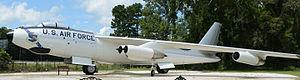
Le Boeing B-47 Stratojet est un bombardier moyen à réaction et à long rayon d'action mis en service en 1951 dans l'United States Air Force. Conçu par la société Boeing Company et produit par l'avionneur ainsi que par des sous-traitants, il est construit à plus de 2 000 exemplaires. Propulsé par six turboréacteurs, il a une vitesse de croisière de plus de 900 km/h et peut voler à plus de 12 000 mètres d'altitude. Les versions les plus abouties du B-47 peuvent emporter plus de 11 tonnes de bombes et disposent d'un rayon d'action de 3 800 km, qui peut être augmenté avec l'usage du ravitaillement en vol.